Callitriche hamulata

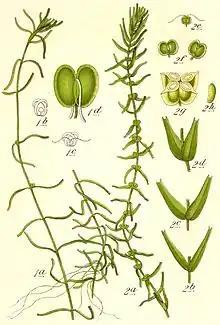
Figure from "Deutschlands Flora in Abbildungen", illustrated by Johann Georg Sturm

It was then described by Wilhelm Daniel Joseph Koch before being widely published by Friedrich Traugott Kützing in 'Synopsis Florae Germanicae et Helveticae' Collection 246 in 1837.